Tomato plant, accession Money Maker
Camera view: vertical (180 deg); turntable rotation: 60 degrees
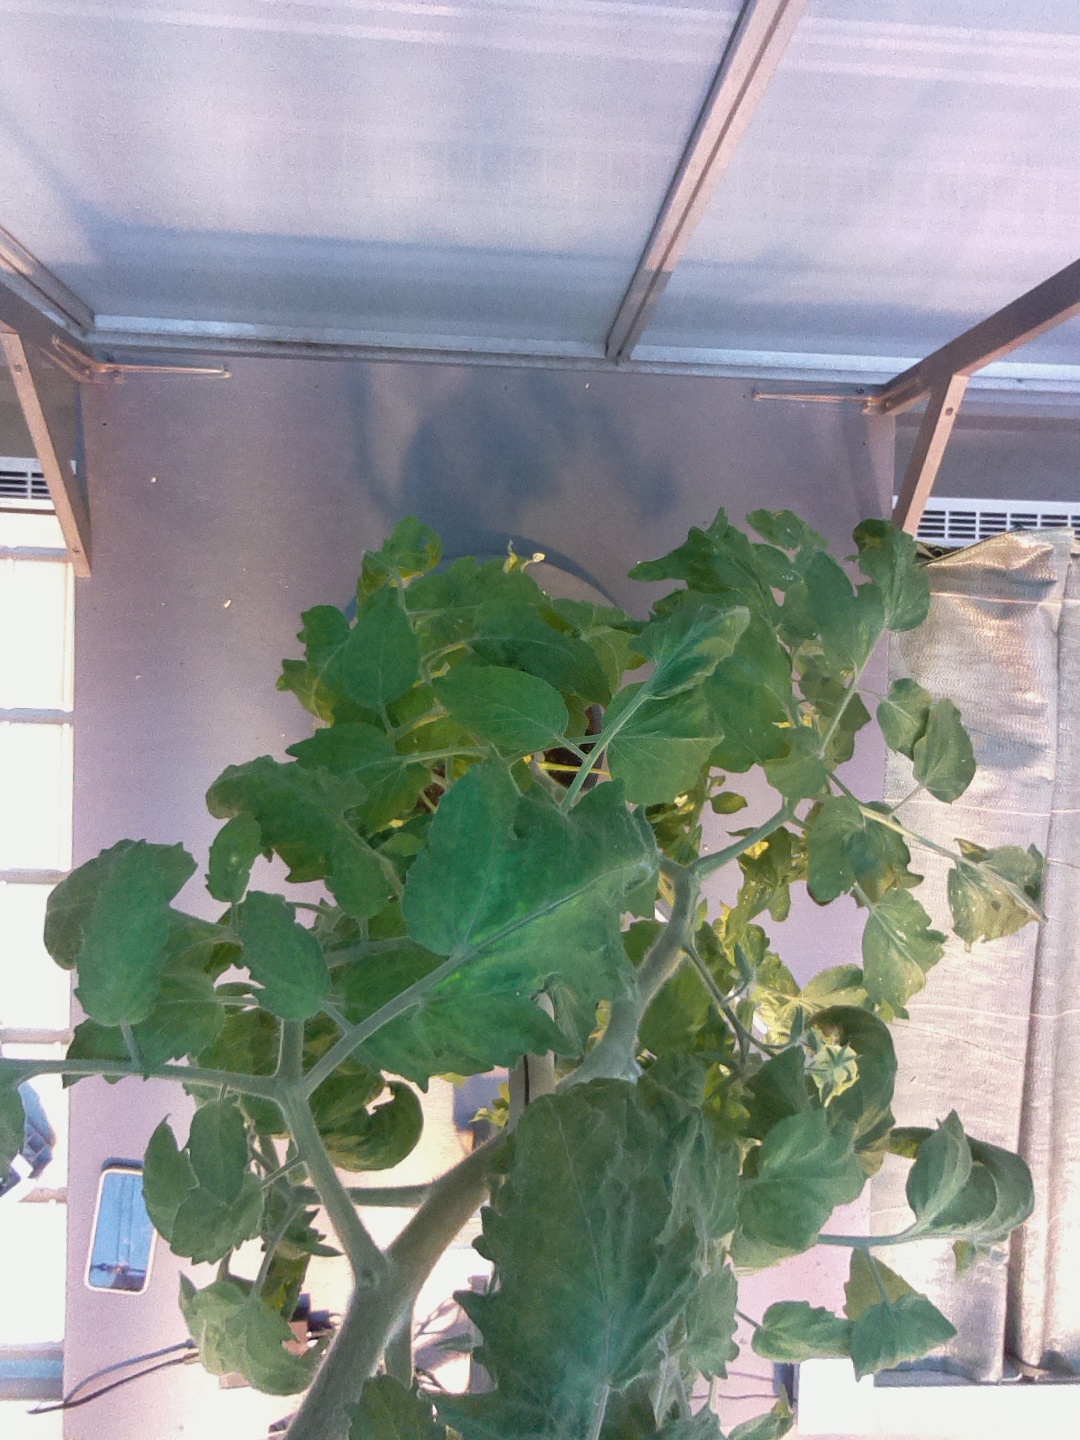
BBCH growth stage 63: 30%-40% of flowers open